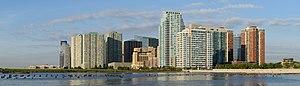
Jersey City est une ville américaine située dans l'État du New Jersey, juste en face de la ville de New York. Elle est le siège du comté de Hudson. Sa population était de 247 597 habitants en 2010, ce qui en fait la deuxième plus grande ville de l’État après Newark.